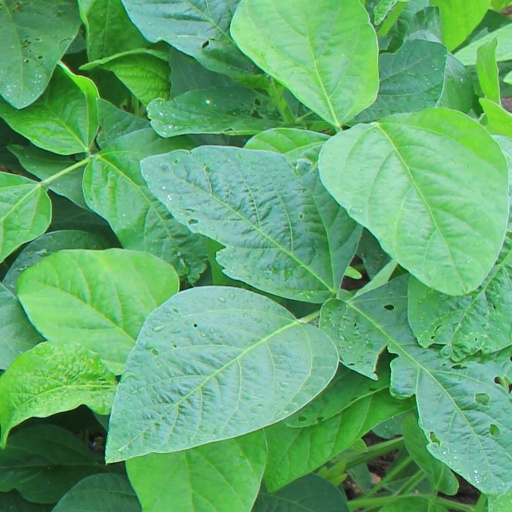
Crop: soybean